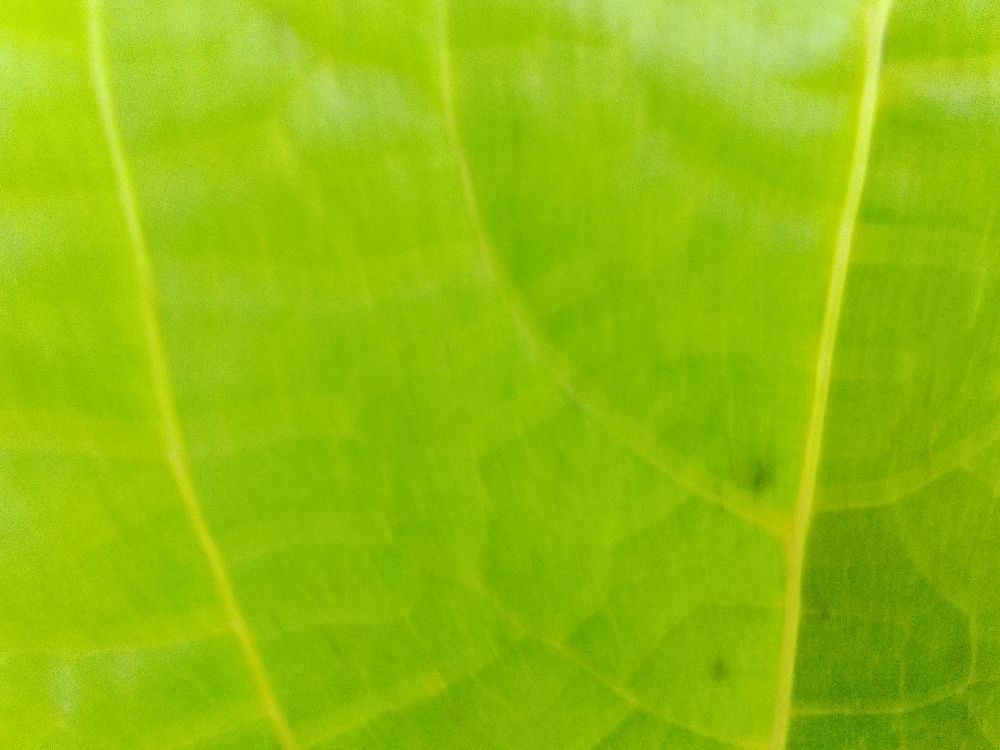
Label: healthy